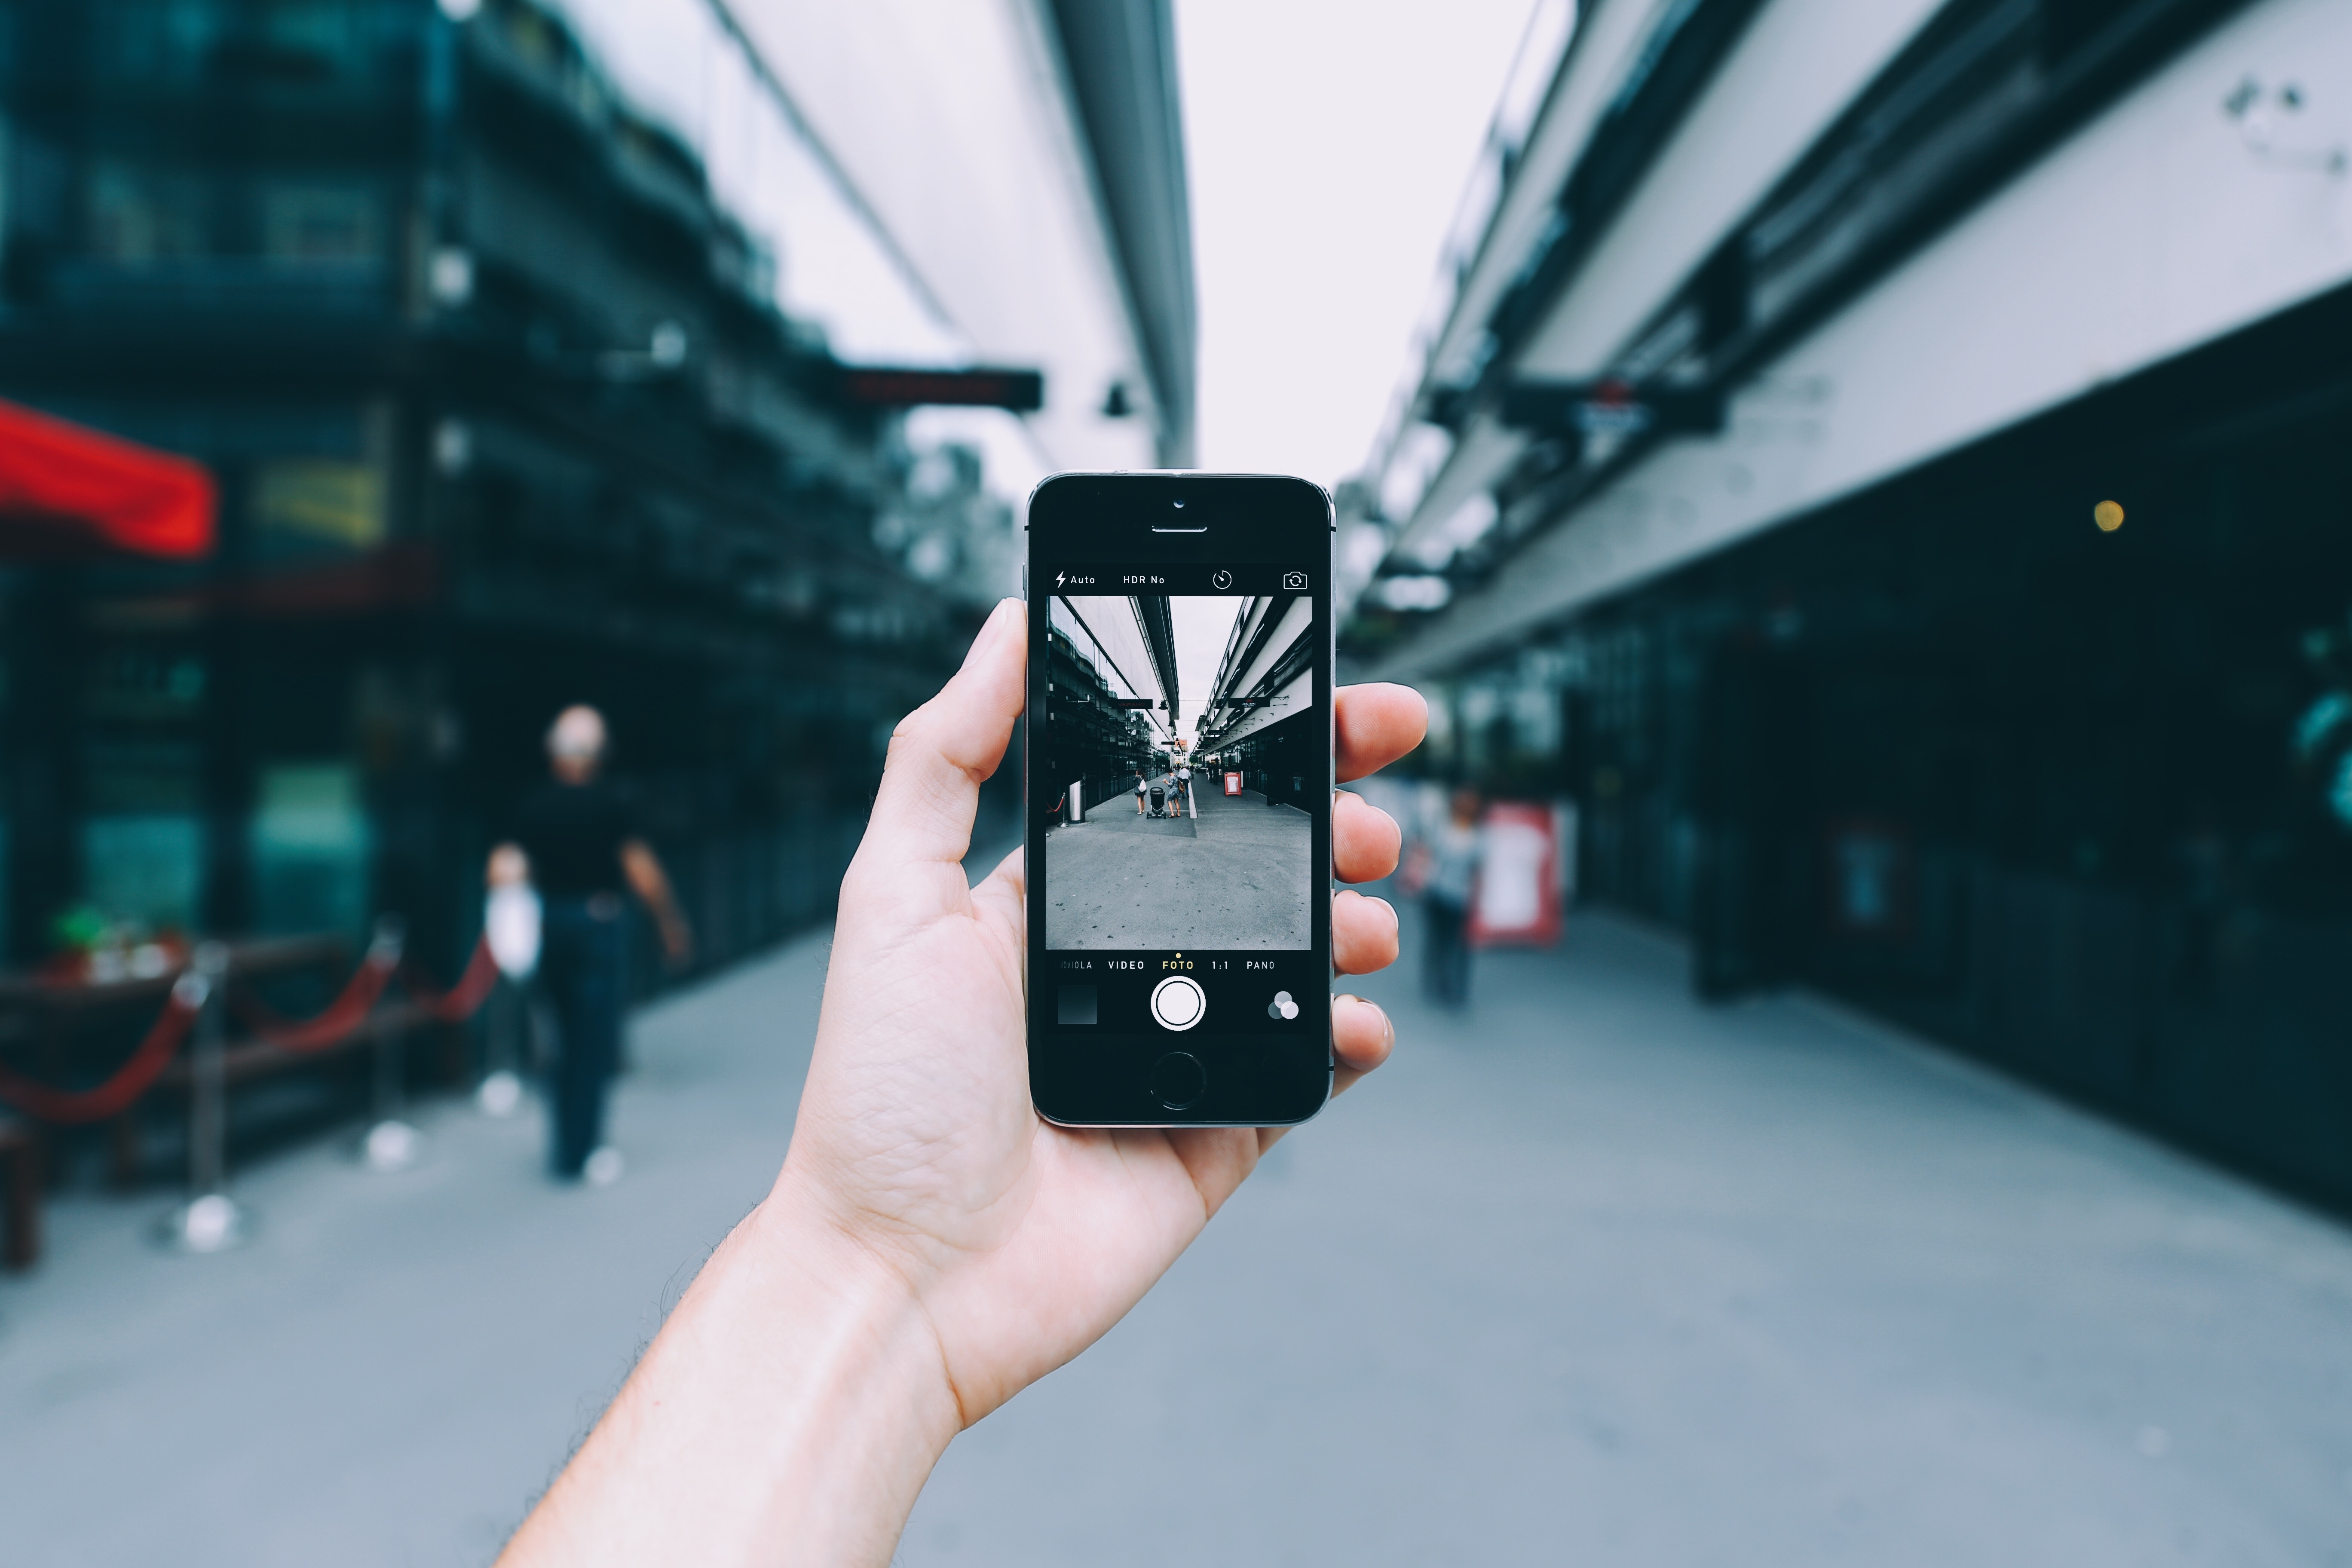
car, photography, technology, vehicle, hand, girl